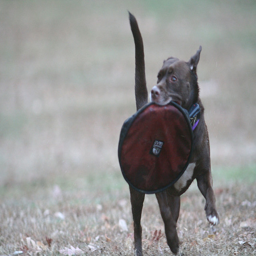
A dog in the grass that is holding a frisbee.
A dog is holding a frisbee in its mouth.
a dog running and holding a round object in its mouth
THERE IS A DOG THAT IS WALKING ON THE YARD
A dog that is carrying something in its mouth.